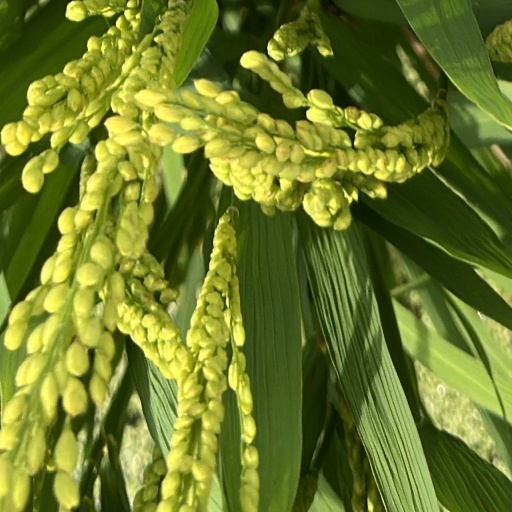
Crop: rice